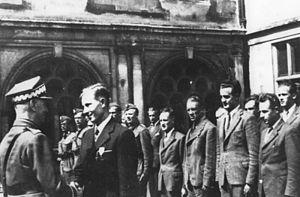
Les Cichociemni étaient des forces d’opérations spéciales polonaises créées pendant la Seconde Guerre mondiale. Ce corps d'élite se recrutait parmi les Polonais de l'Armée polonaise de l'Ouest et leur mission principale était de renforcer l'action de la résistance polonaise dans la Pologne occupée.